Grégoire Guérard

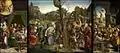
"Saint Jerome Triptych", 1518, Bourg-en-Bresse, Musée de Brou.

Grégoire Guérard or the Master of the Autun Triptych was a Dutch painter active from 1512 to 1538 at Troyes and in Burgundy and Bresse.